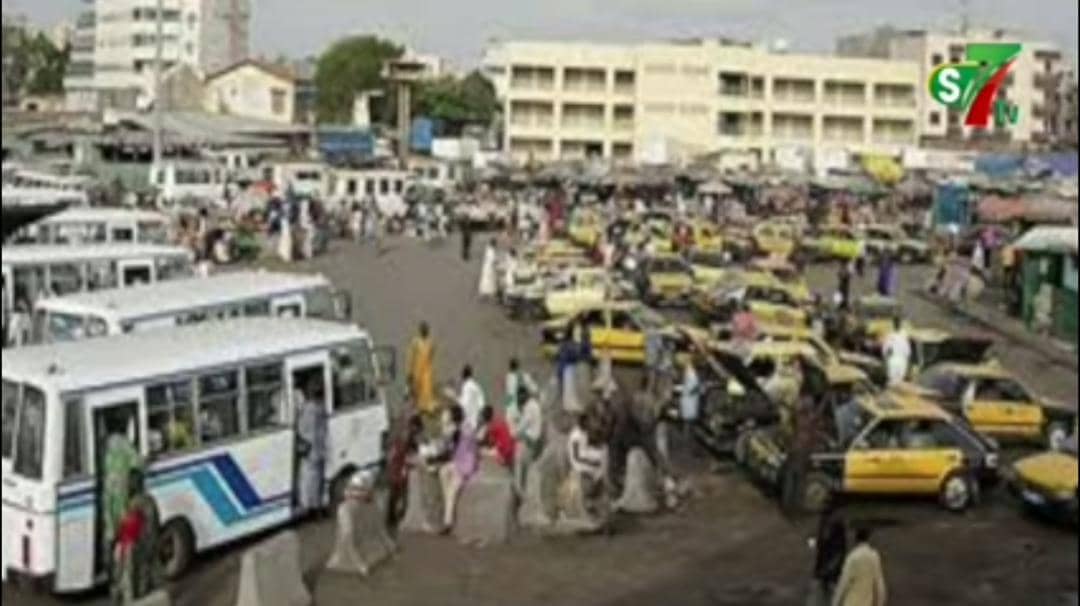
Waaw nataal bii nag gis naa ci ay nit ñu baree baree bari ñoo xam ne ñi ngi taxaw ci wata yi am na wata yu ndaw am na wata yu mag. Nit ñi bari lool mel ni ku duggu bay bëgg a dem.